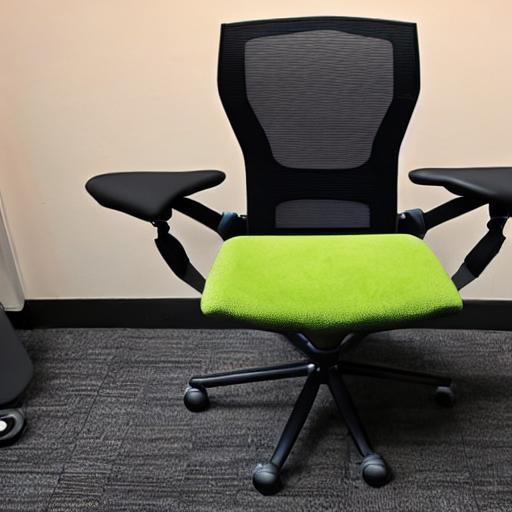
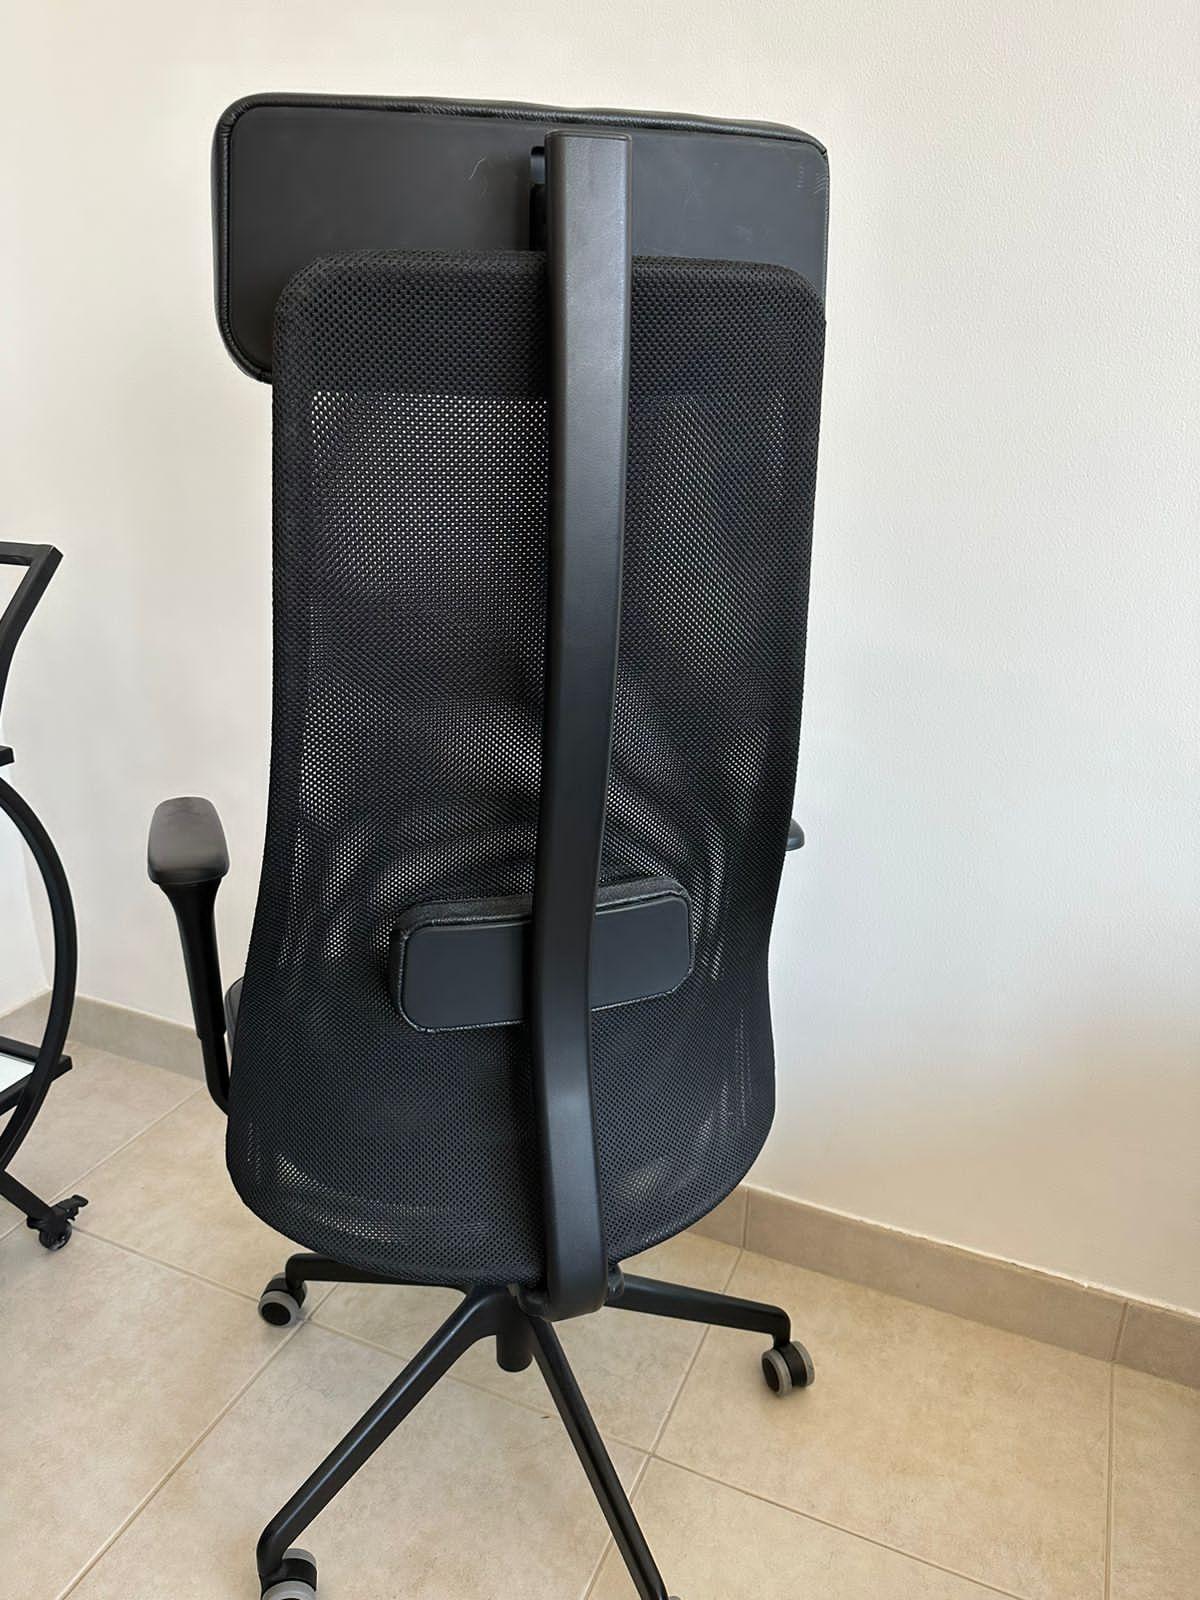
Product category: items_chair
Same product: no